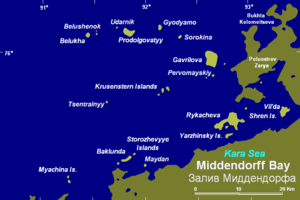
La baie de Middendorff est une baie qui s'enfonce profondément à l'intérieur de la péninsule de Taïmyr. Elle est située au sud-ouest de l'archipel de Nordenskiöld dans la mer de Kara et s'ouvre en direction de l'ouest. La baie est délimitée à l'est par la péninsule Zaria, nommée d'après le navire du baron Eduard von Toll, le Zaria. Au nord de la péninsule Zaria se trouve un petit golfe, le Boukhta Kolomeïtseva, nommée d'après le capitaine N. N. Kolomeïtsev, le commandant du Zaria.